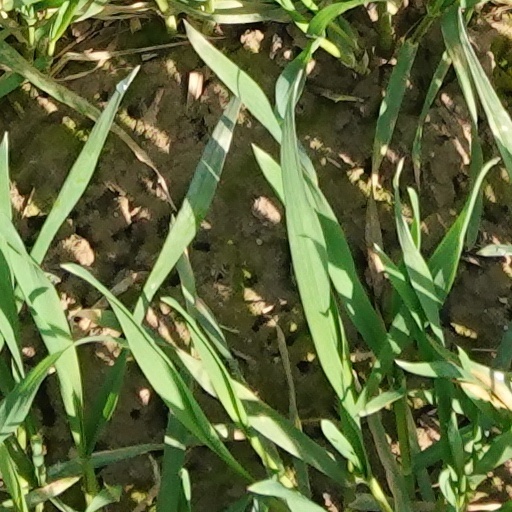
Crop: wheat